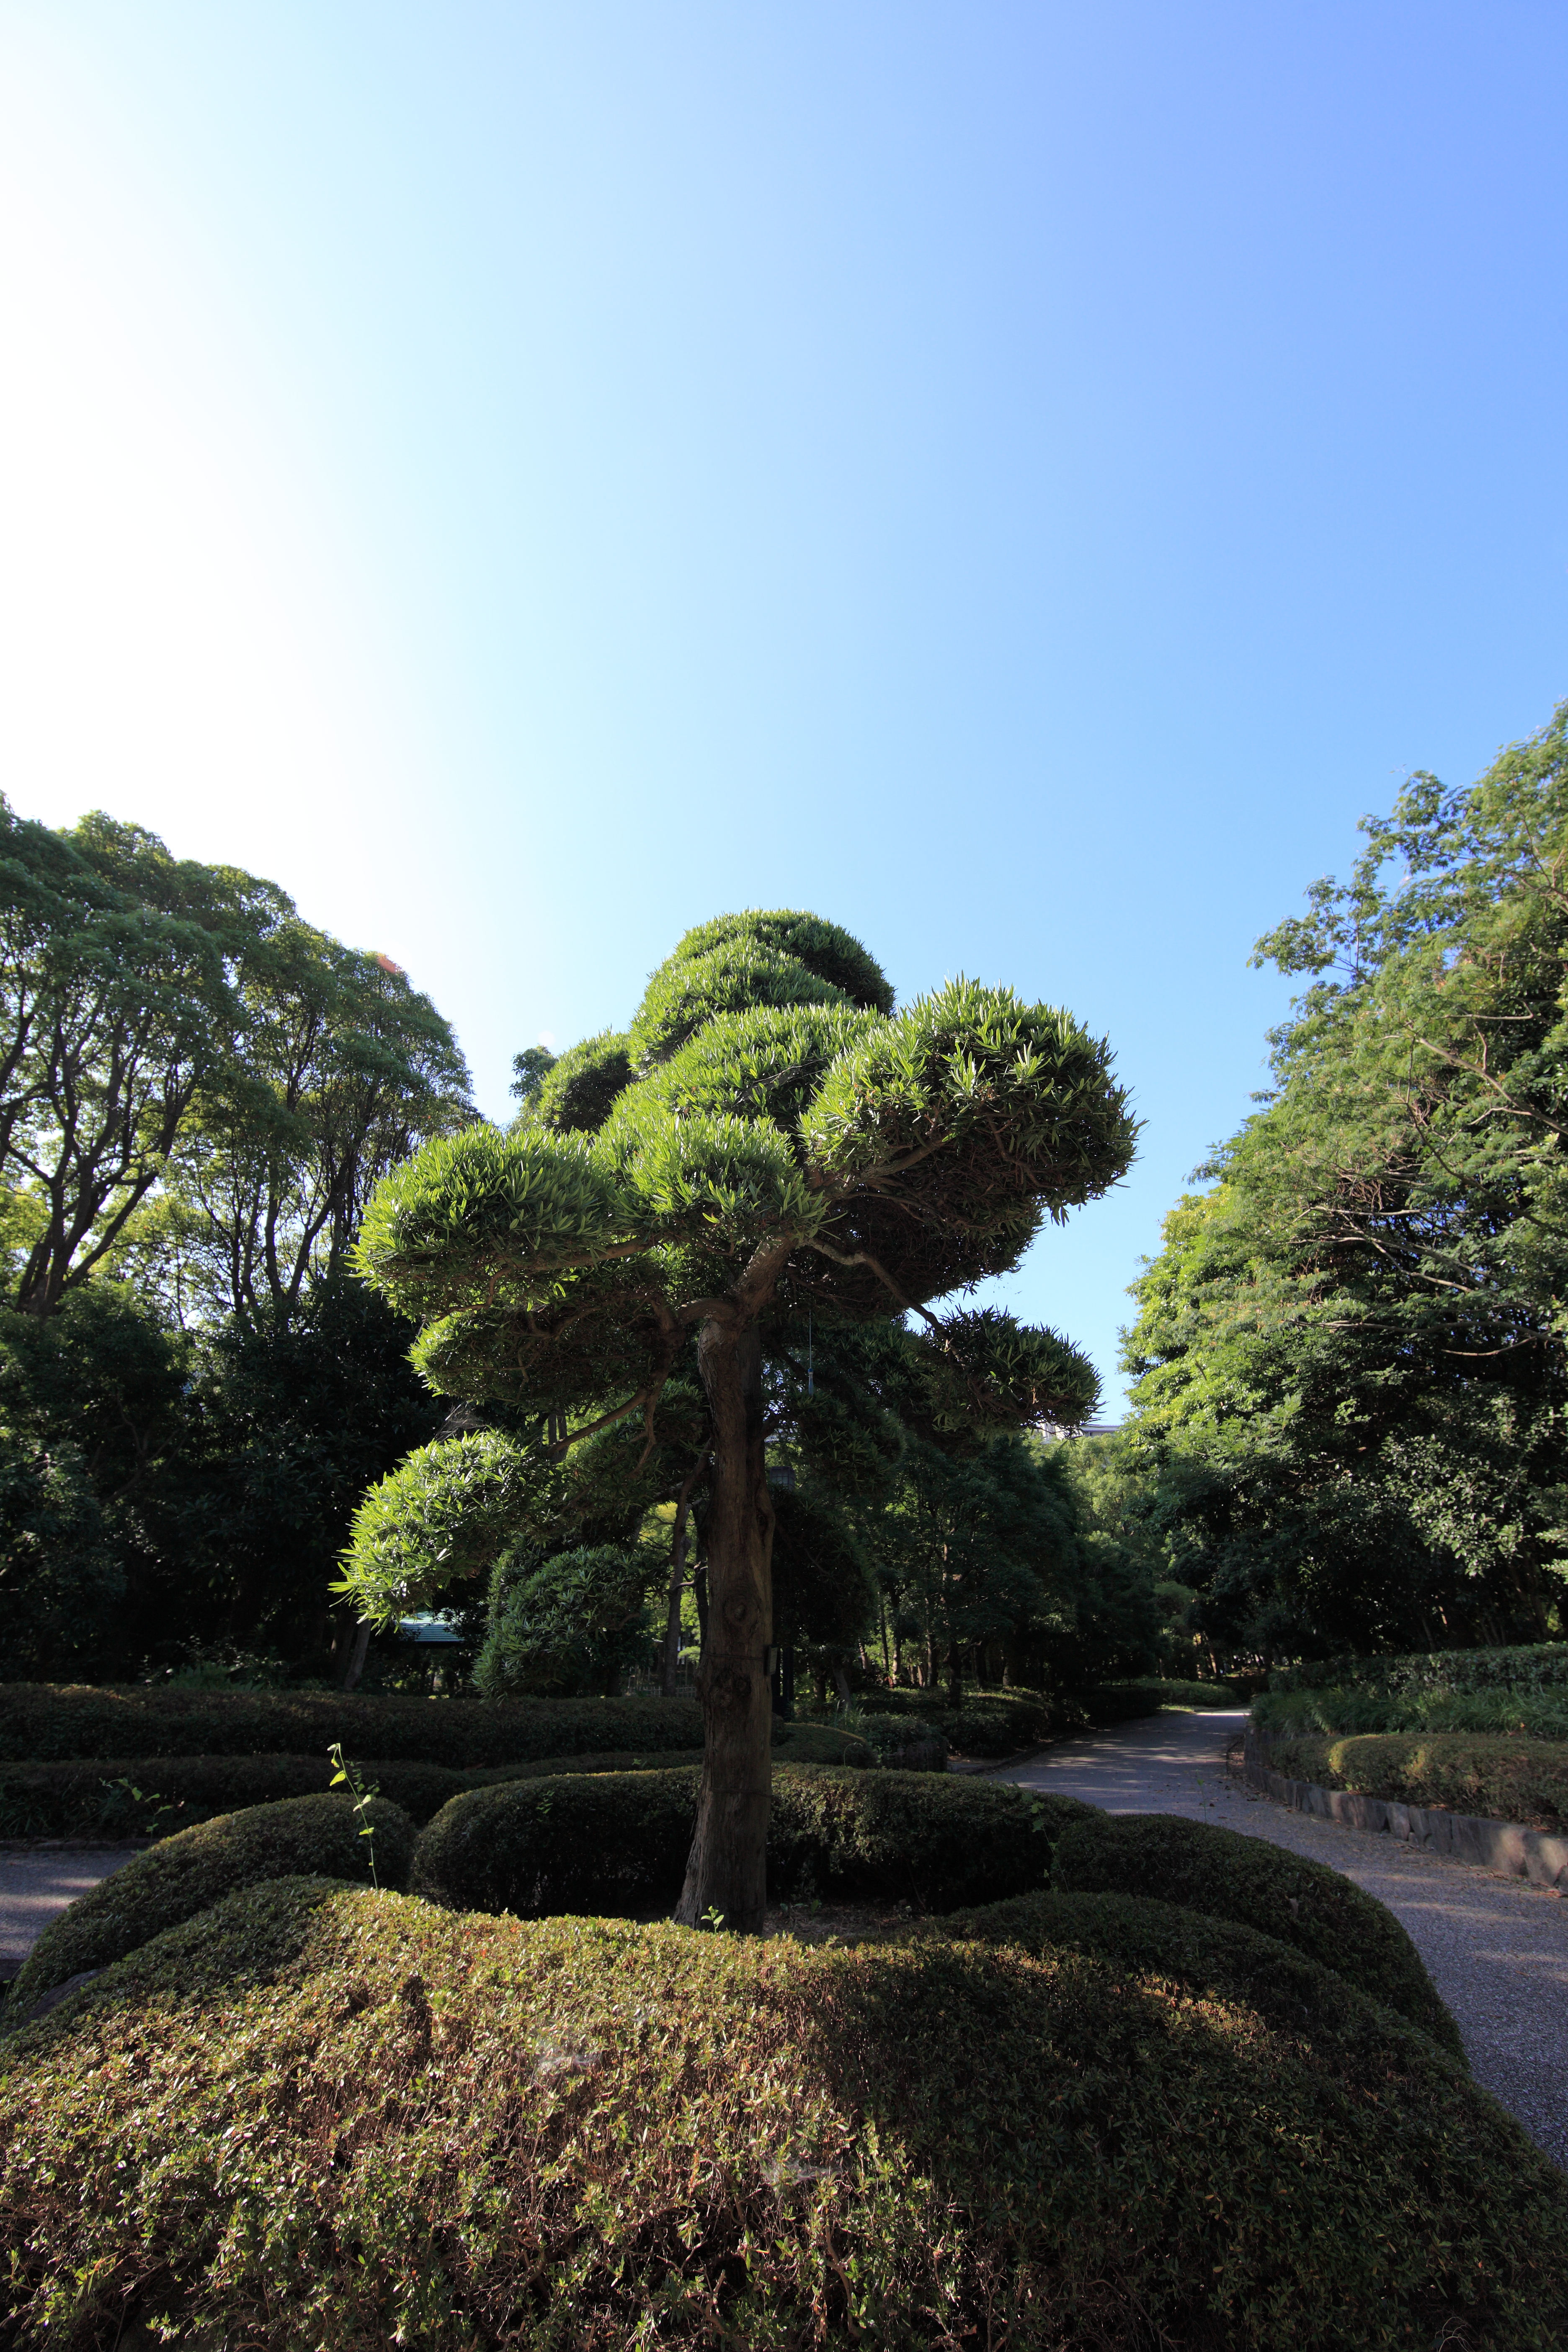
tree, nature, rock, plant, leaf, hill, flower, green, high, park, botany, garden, flora, shrub, 5d, hires, botanical garden, markii, hi, res, resolution, chiba, canonef14mmf28liiusm, makuharikaihinkouen, woody plant, arecales